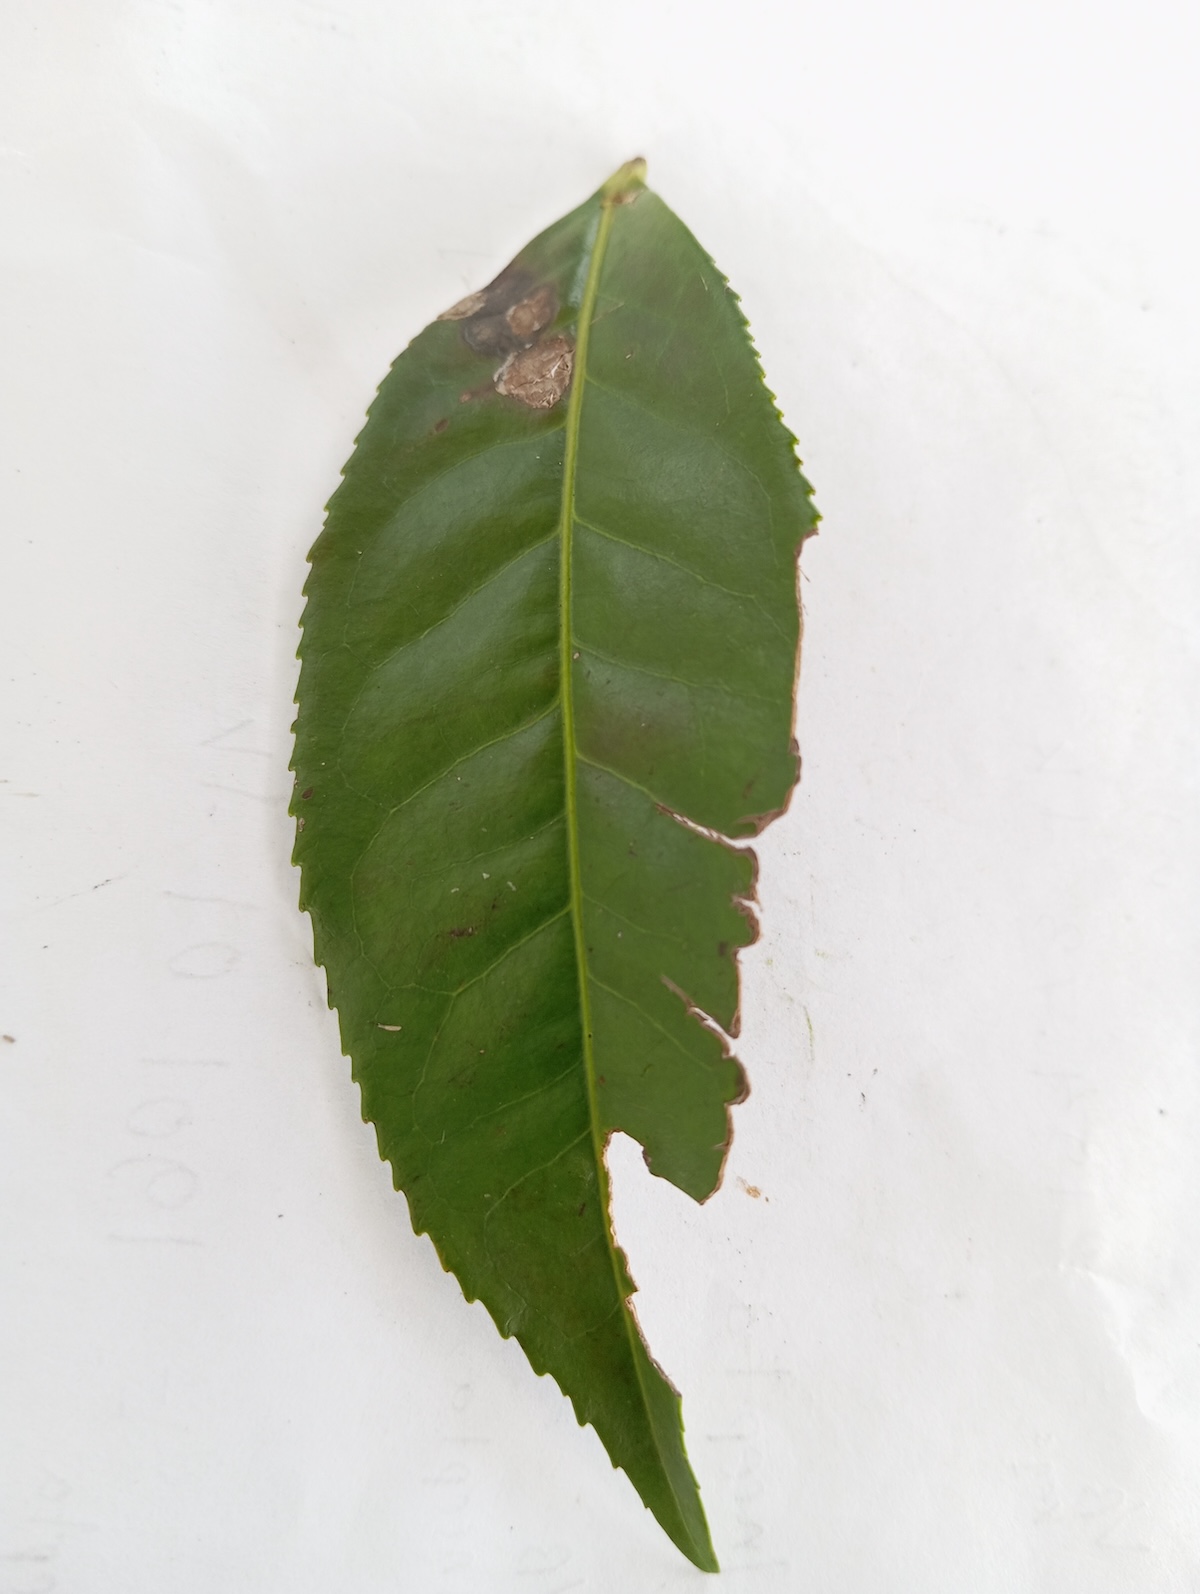
Label: Gray Blight